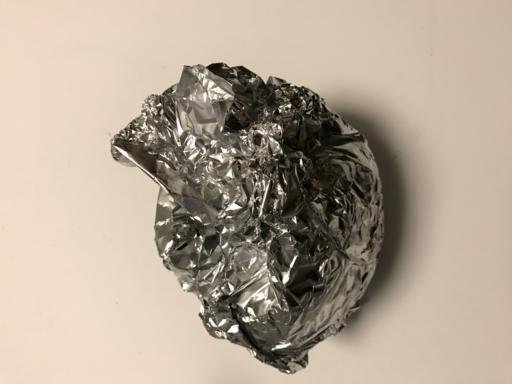
Waste category: metal